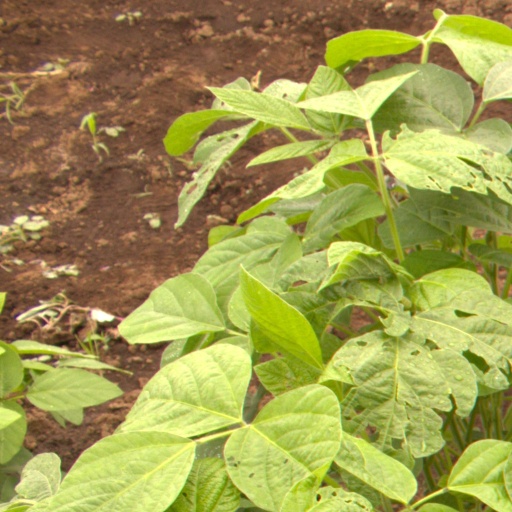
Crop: soybean